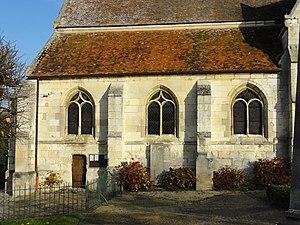
Bas-côté sud.
L'église Saint-Lucien est une église catholique paroissiale située à Avrechy, commune de l'Oise. Elle possède des reliques de son saint patron, saint Lucien de Beauvais, et de sa patronne auxiliaire, sainte Waudru de Mons. La partie la plus ancienne de l'église est le chœur carré, qui a été bâti au second quart du XIIᵉ siècle dans le style roman tardif. C'est la partie la plus intéressante de l'église pour l'ordonnancement du chevet éclairé par un triplet, et surtout pour sa voûte d'ogives romane. Elle est de dimensions considérables pour l'époque, et ses nervures sont déjà soigneusement moulurées. Les chapiteaux sont d'une grande variété, et remarquables par leurs motifs. Tout le reste de l'église a été reconstruit à partir de la fin du XVᵉ siècle et jusqu'au milieu du XVIᵉ siècle dans le style gothique flamboyant. Les parties flamboyantes de l'église restent mal étudiées, et l'on ignore leur histoire. Elles se caractérisent par des bas-côtés presque aussi élevés que la nef, et un transept moins large que la nef, dont le croisillon nord sert de base au clocher. Certaines clés de voûte méritent l'attention.